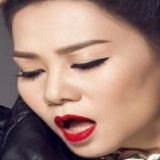
ca sĩ Thu Minh